Seedamm-Center

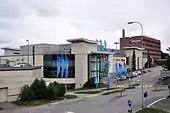
Entrance area of the second building complex, as seen from towards Alpamare, the head office of the Vögele Group is situated in the background

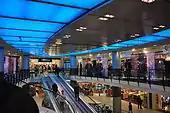
Interior of the older section of "Seedammcenter"

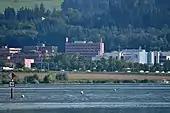
"Seedamm-Center", the Vögele Group head office, the Frauenwinkel protected area, and Seedamm causeway seen from ZSG ship

Seedamm-Center is counted among the most popular shopping destinations in the greater Zurich metropolitan area. At the time of its construction in 1974, it claimed to be one of the biggest mall properties in Switzerland. In 1985, a second building complex was added, and in 2005 the mall was rebuilt to fit present standards.